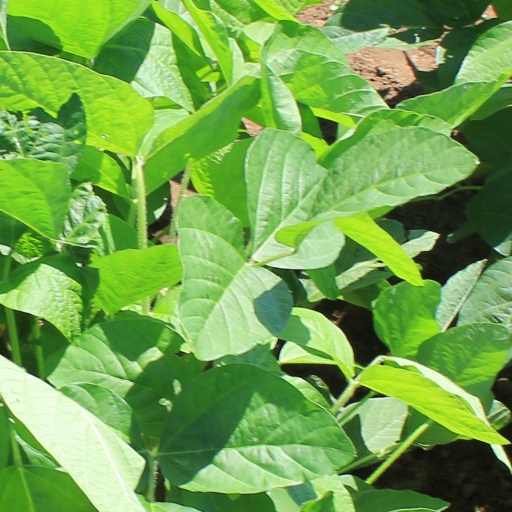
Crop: soybean